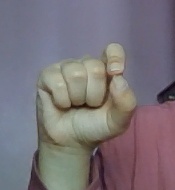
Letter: fa